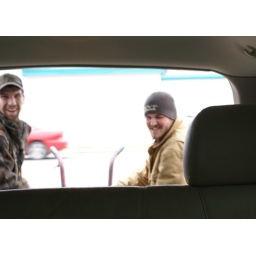
over the shoulder shot of happy boys loading my horse feed